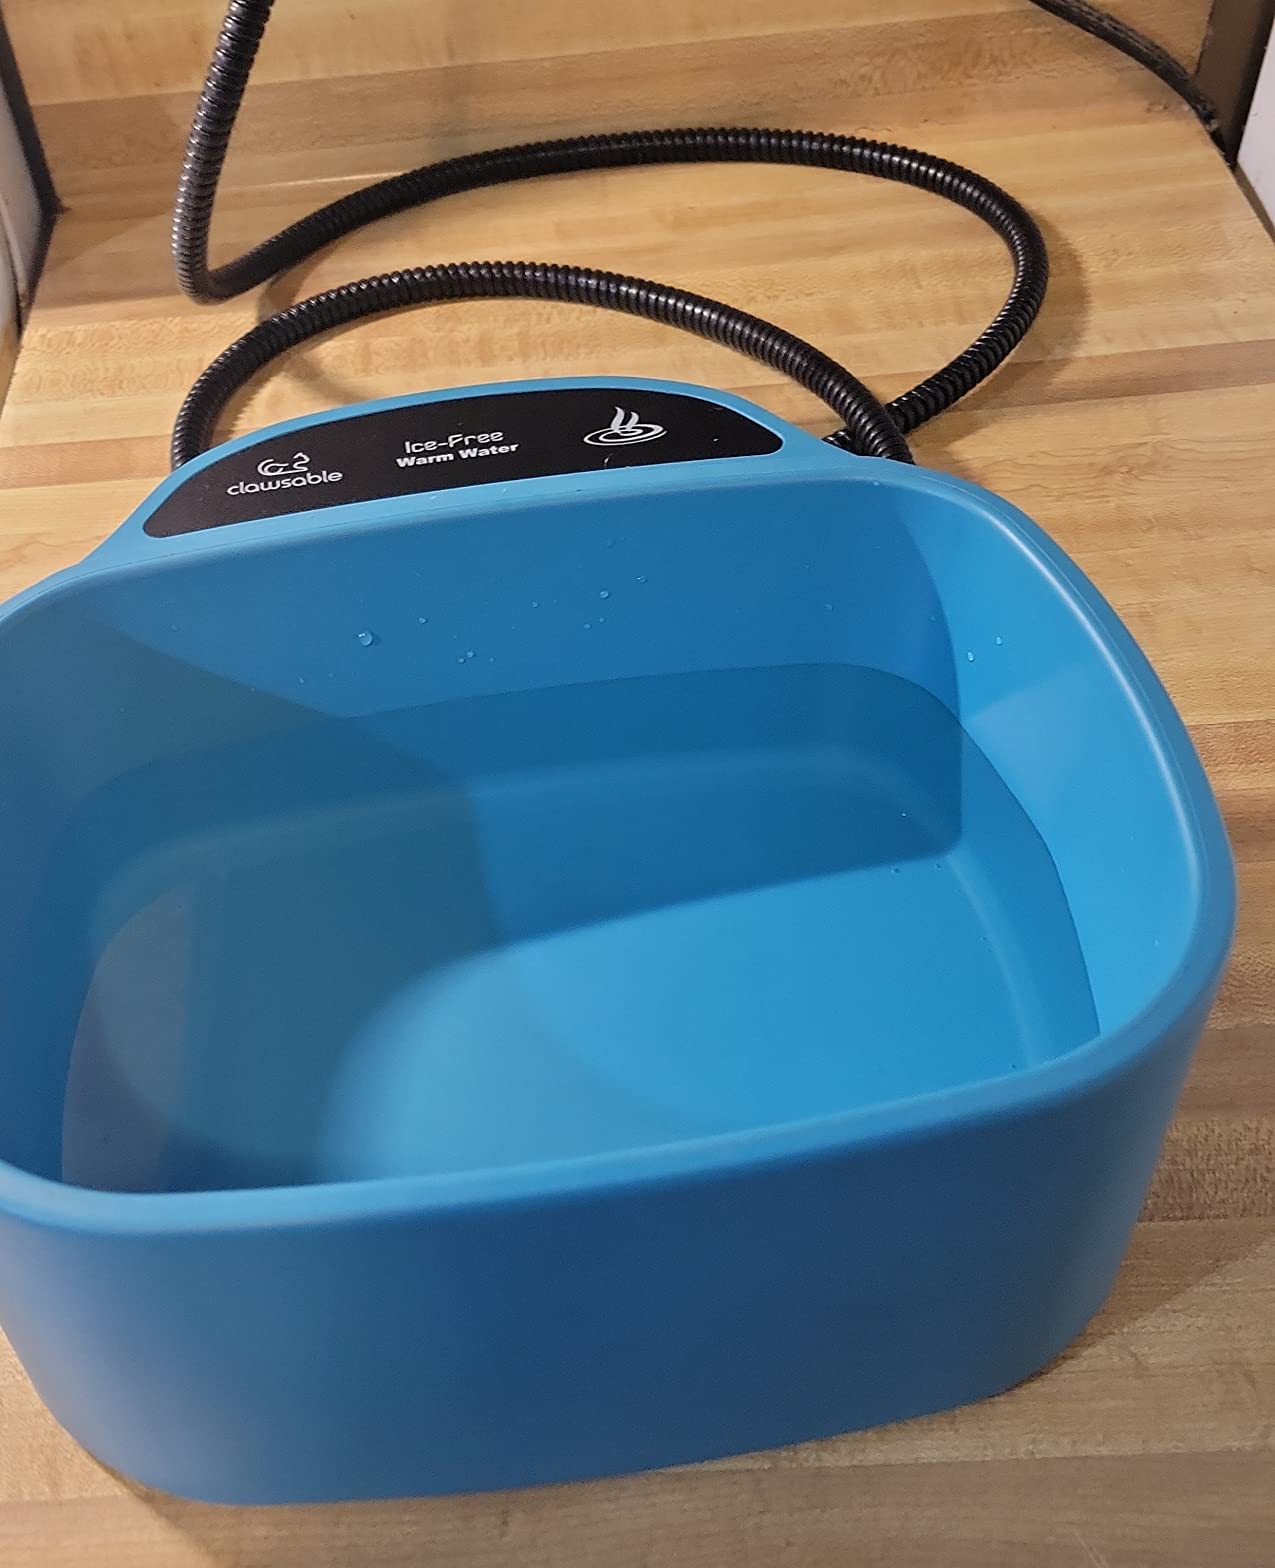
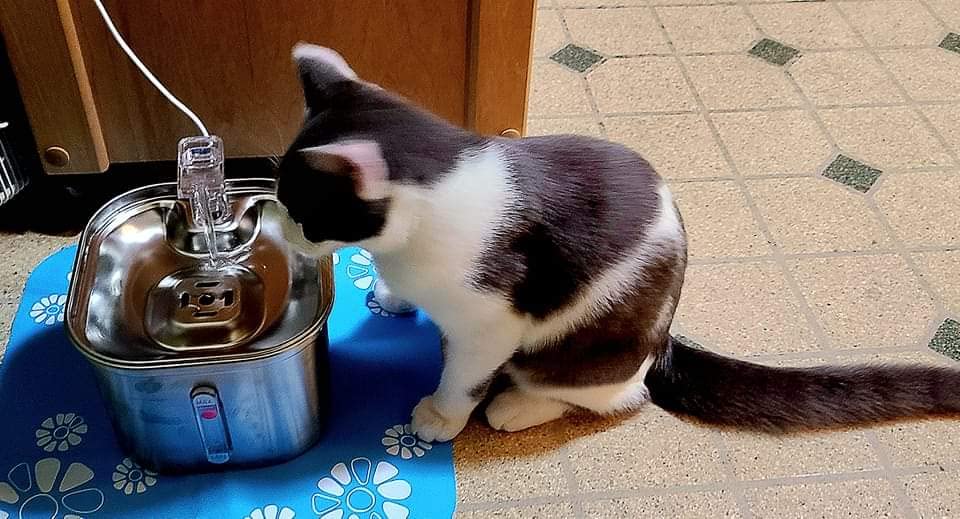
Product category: items_bowl
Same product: no